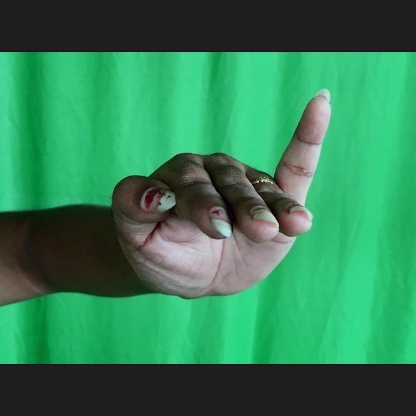
Mudra: Hamsapaksha